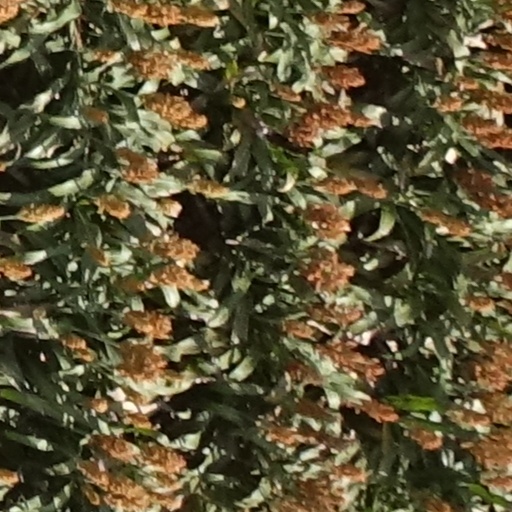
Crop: sorghum